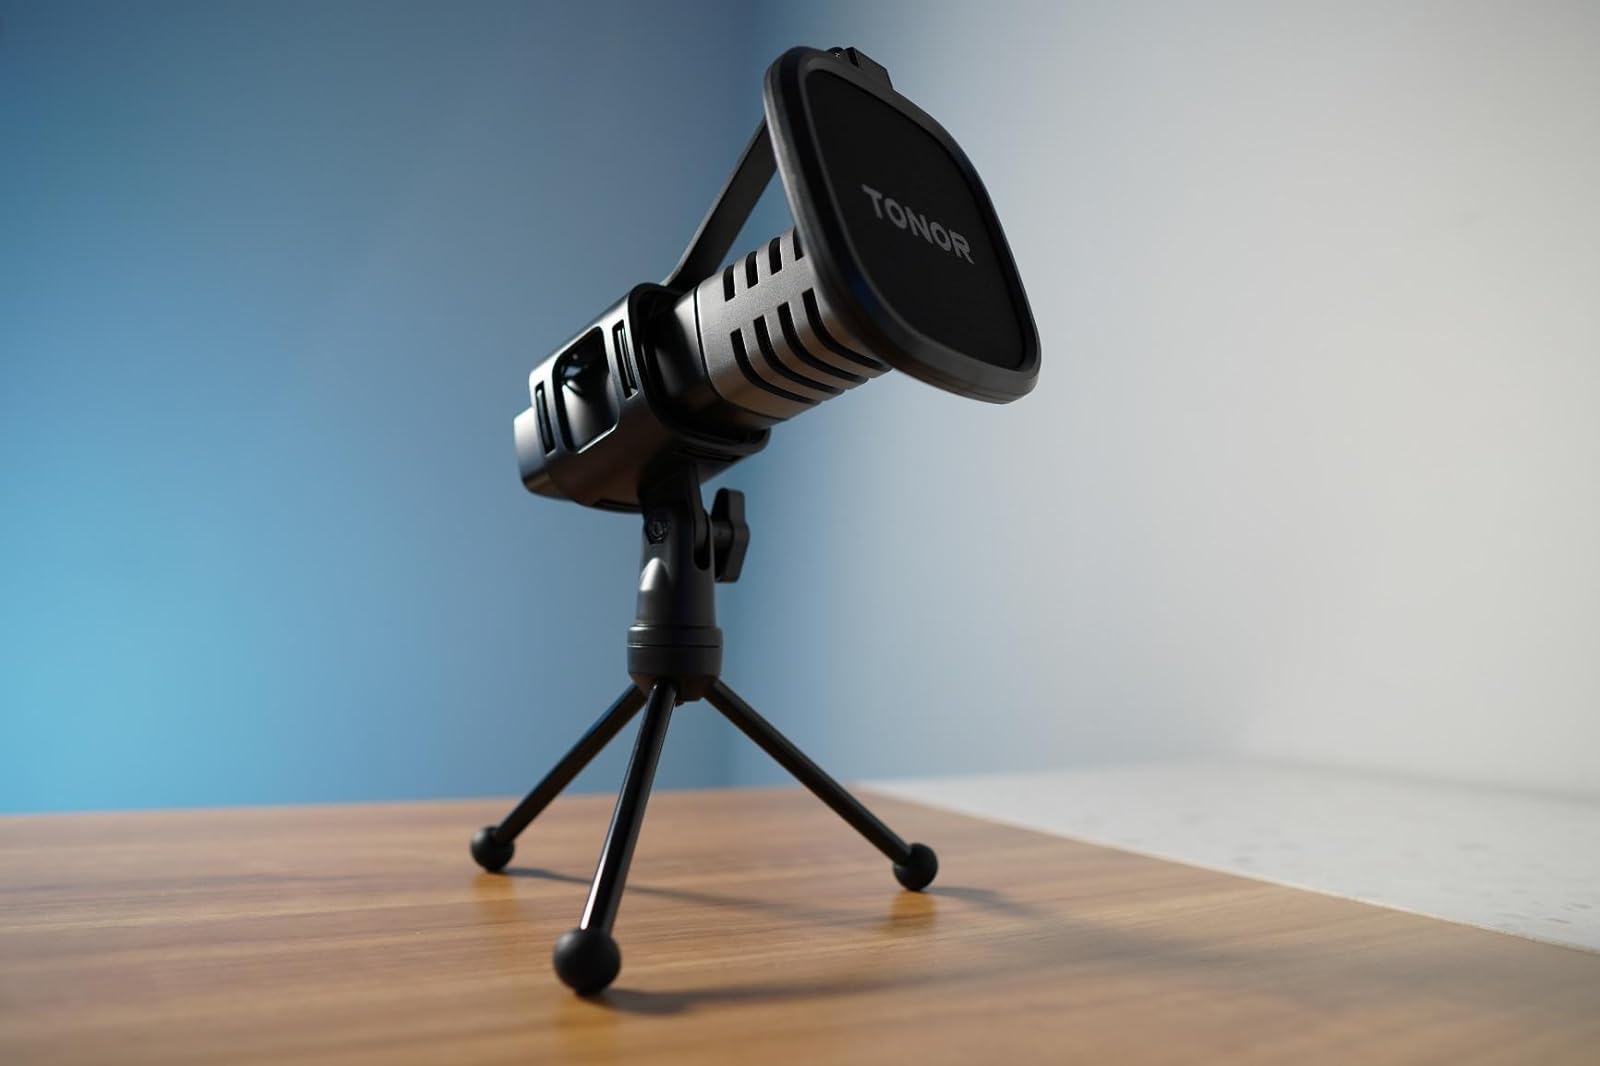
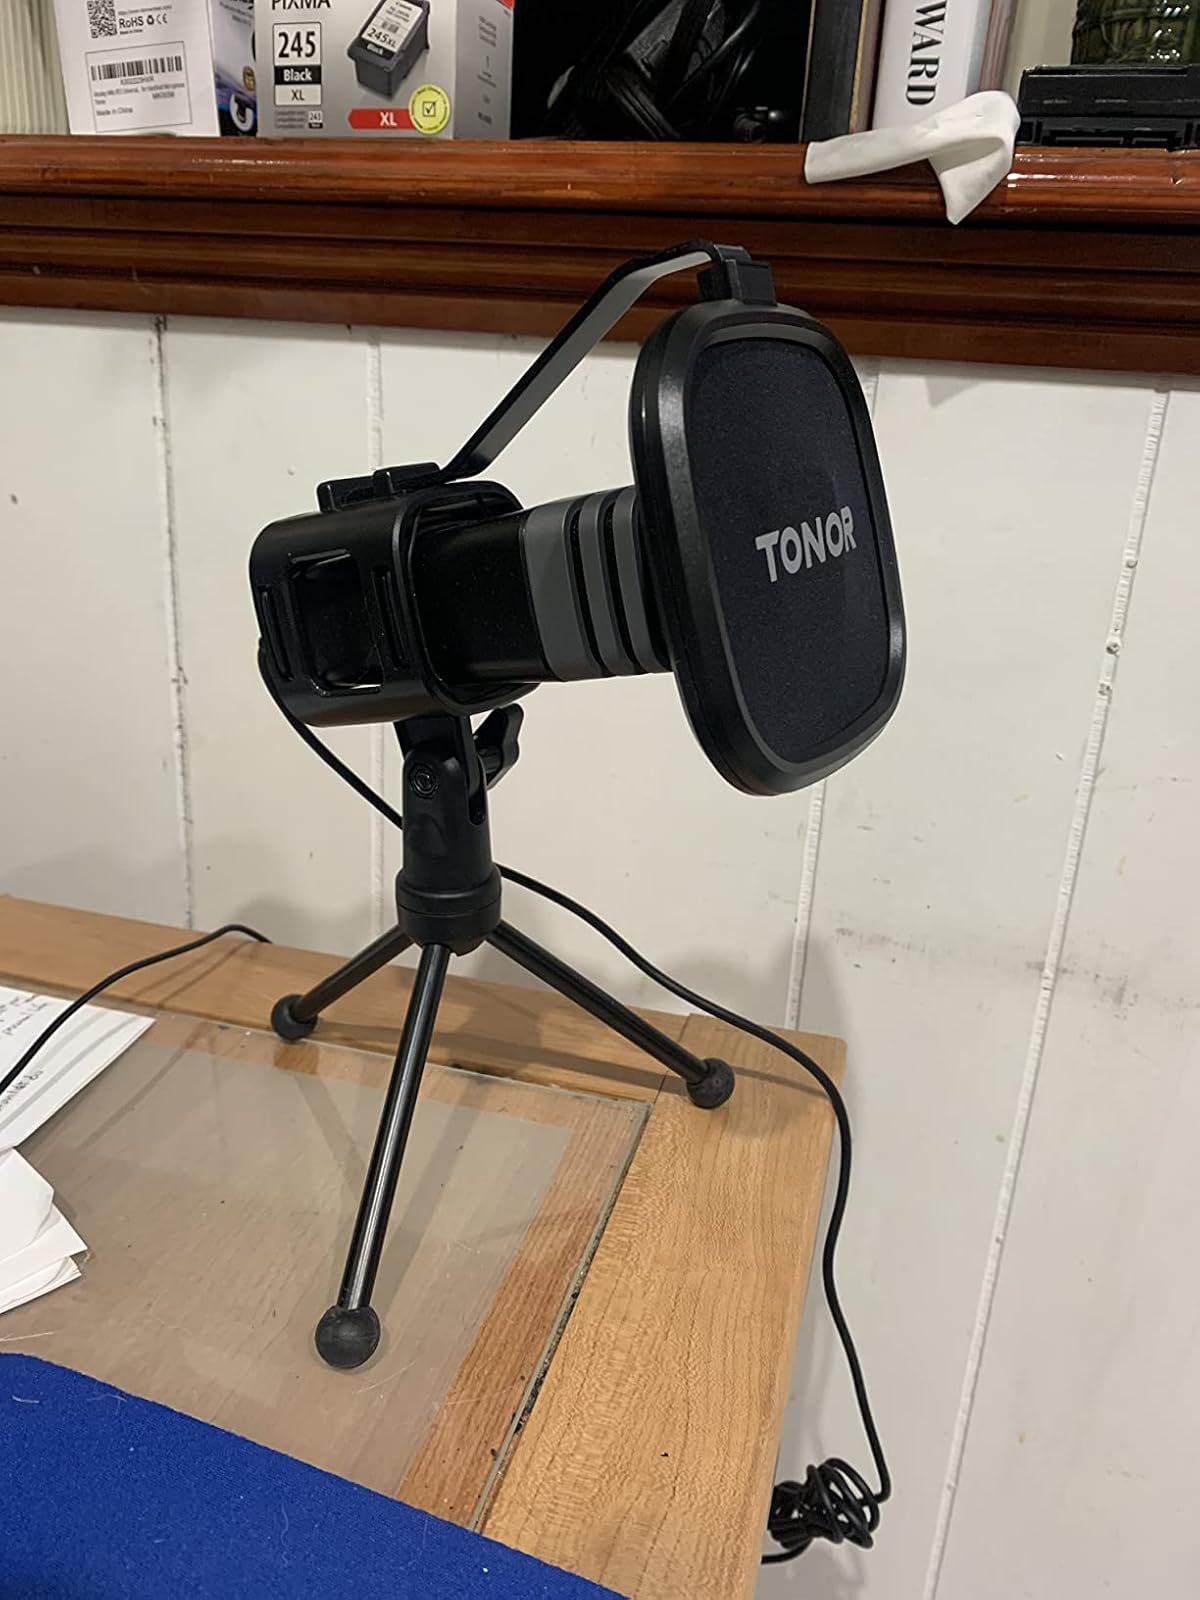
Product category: microphone
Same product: yes